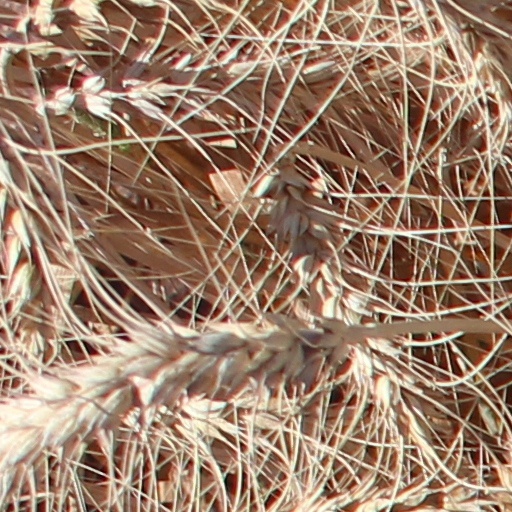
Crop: wheat